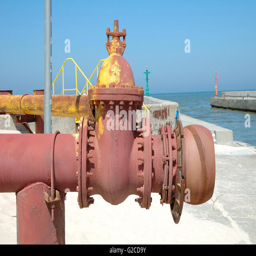
old and rusty pipe on the beach